Sustainable refurbishment

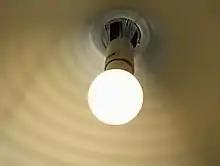
LED bulbs are a popular and effective choice for green lighting retrofits.

Most retrofits can be considered somewhat "green" because rather than constructing a new building, an existing one is improved. This saves resources that would otherwise be used to build an entirely new structure. A green retrofit typically aims to incorporate sustainability and save energy costs with each design decision.